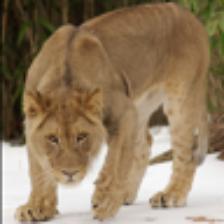
Label: NonHuman